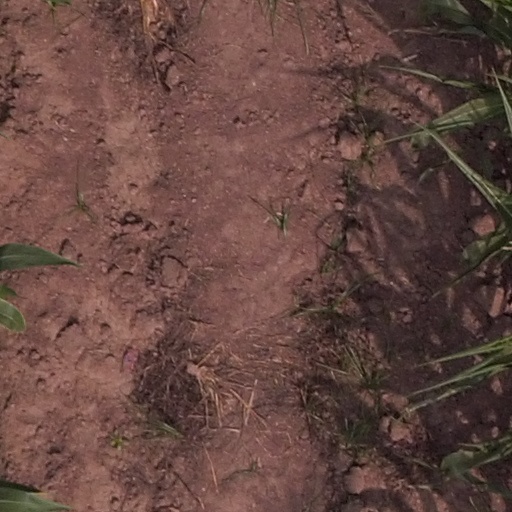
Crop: maize; corn